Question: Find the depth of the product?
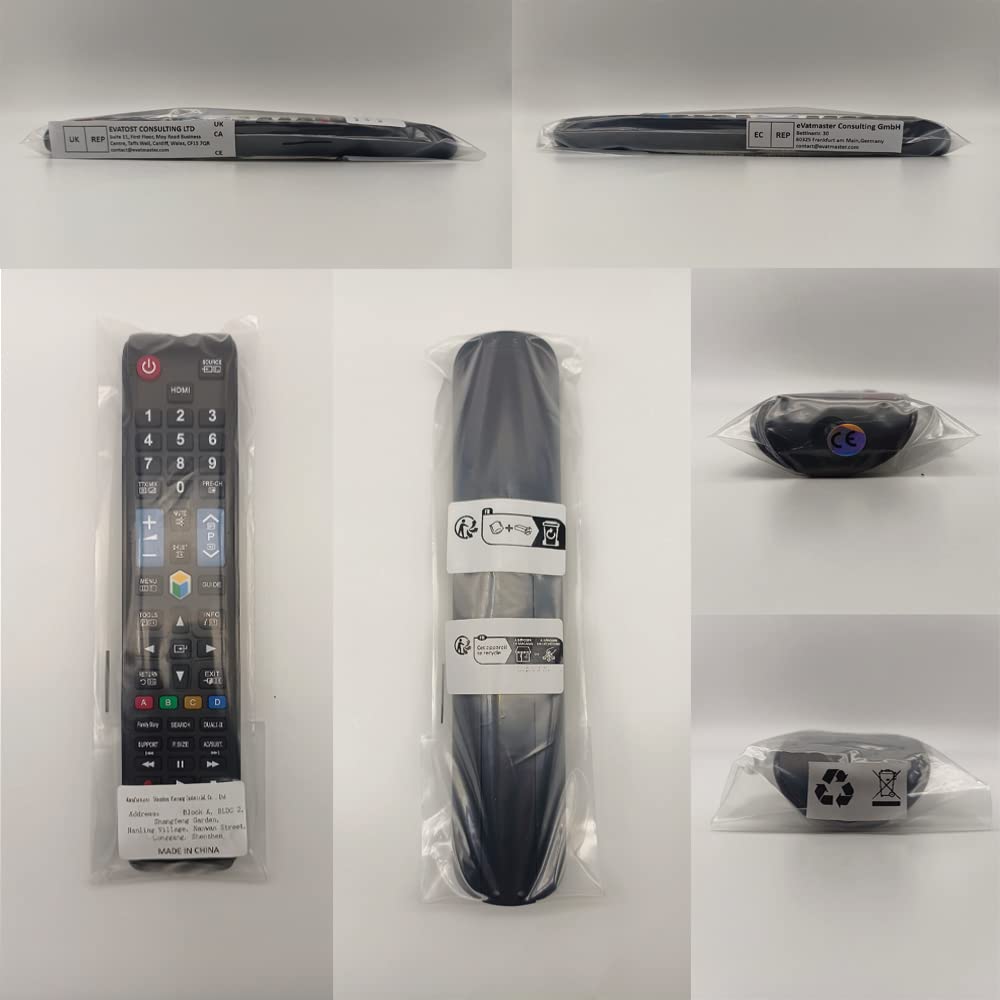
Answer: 6.0 inch